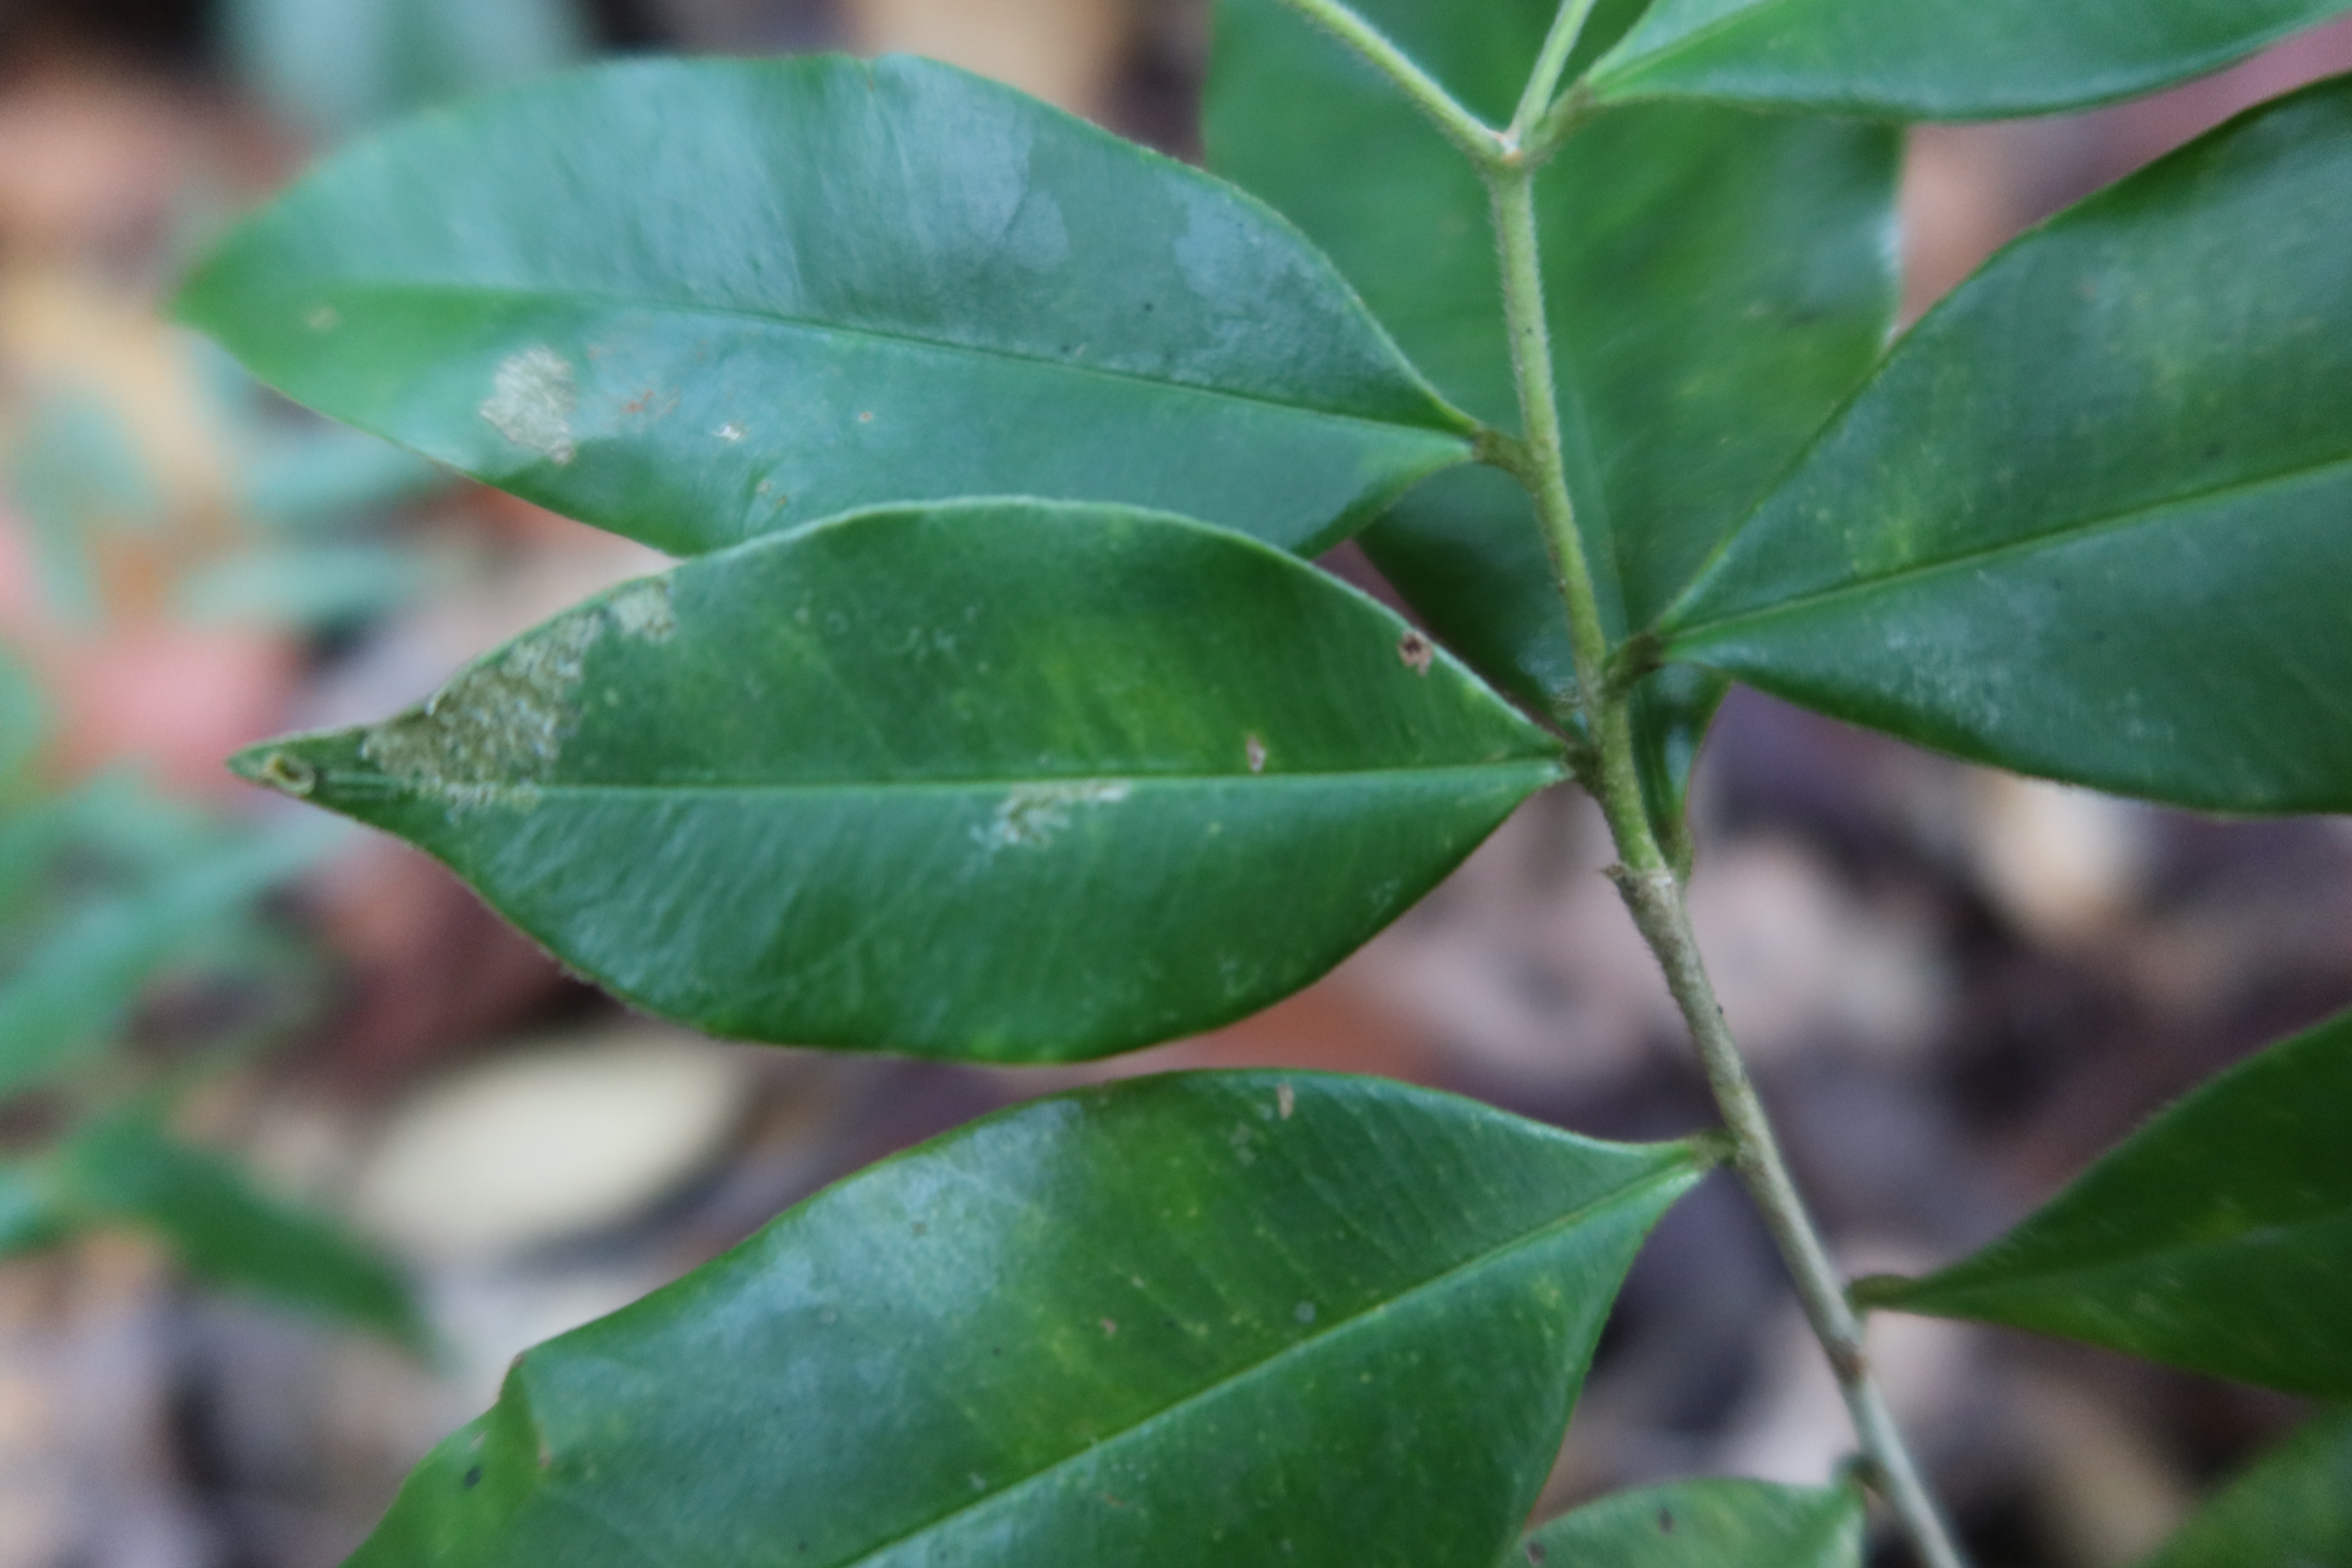
Label: Mealy bugs